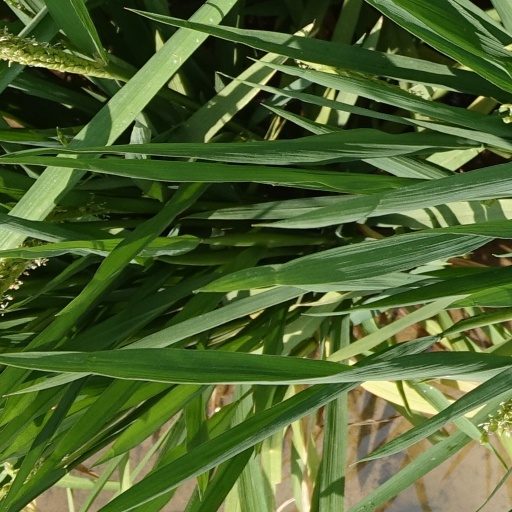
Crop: rice